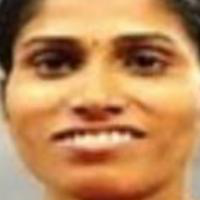
Age group: age 21-30